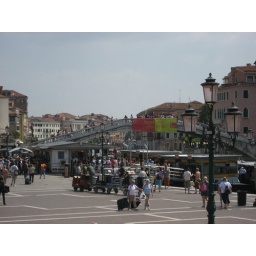
Scalzi bridge near the Santa Lucia train station.